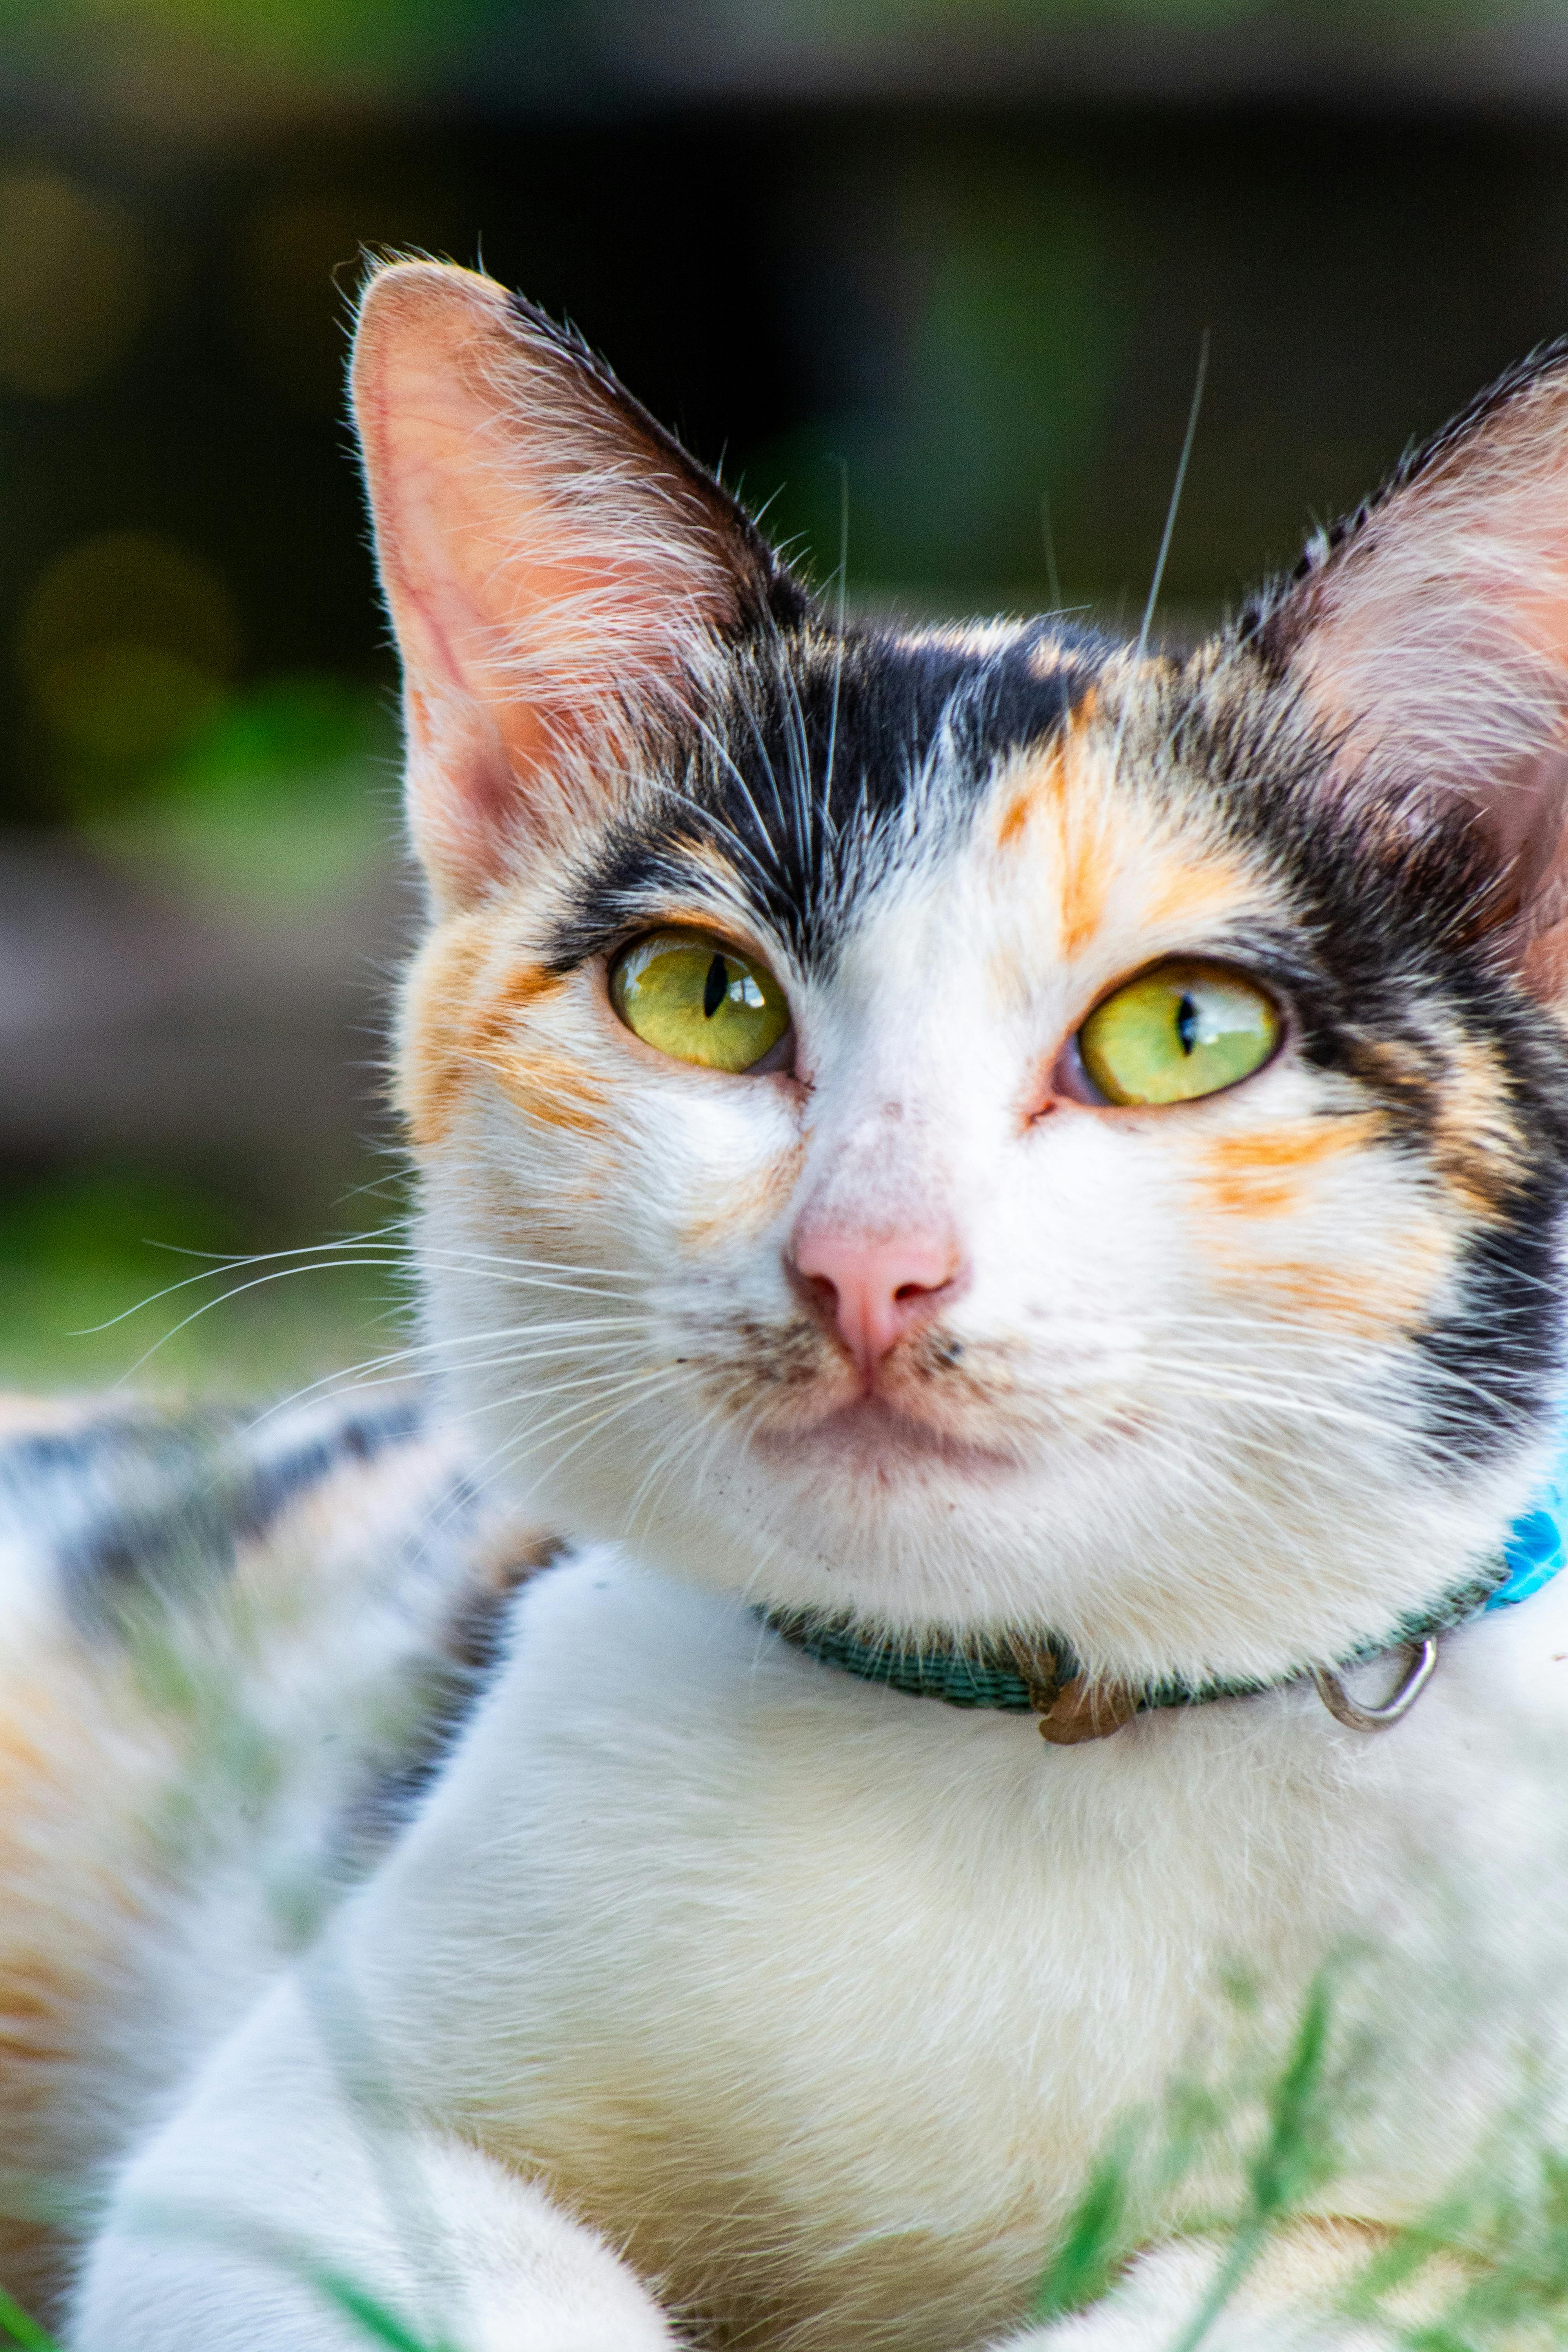
cat, green, felidae, yellow, Felinae, whiskers, carnivores, snout, fur, terrestrial animal, close up, collar, domestic short haired cat, Pet supply, tail, claw, paw